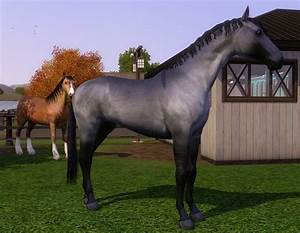
Label: horse